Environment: real
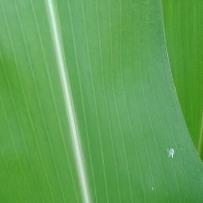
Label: healthy